Alan of Galloway

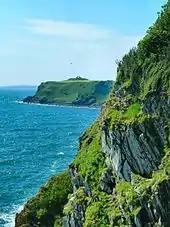
Ruinous Cruggleton Castle from a distance. The fortress was likely the western power centre of Alan, and may have been built by his father.

There is reason to suspect that Alan obtained William's approval in regard to his dealings with John. In 1211, Ross and Moray, the northern peripheries of the Scottish realm, were invaded by Gofraid mac Domnaill, a member of the Meic Uilleim, a kindred that contested the kingship. Facing continued opposition early in 1212, William likely undertook the treaty negotiations at Norham as a means of retaining good relations with John, and the agreement itself was likely concluded in the context of shared security concerns. The Meic Uilleim appear to have drawn support against the Scottish crown from peripheral regions of the realm, and likely from Gaelic Ulster as well. In fact, Gofraid's invasion may well have been based from Ulster, and could have been an after-effect of John's campaign there. The most powerful native Gaelic ruler in the region during this period was Áed Méith Ua Néill, King of Tír Eoghain, a figure who appears to have not only seized upon the power vacuum created by Hugh's fall, but may have also aided the Meic Uilleim insurrection in Scotland. The successful implementation of Alan's massive grant in Ulster, therefore, would have not only served English interests in the region, but would have also dramatically increased the security of the Scottish realm. In effect, the alliance between John and Alan appears to have been a coordinated campaign constructed by the English and Scottish crowns in an effort to secure the control of outlying territories where their royal authority was disputed.